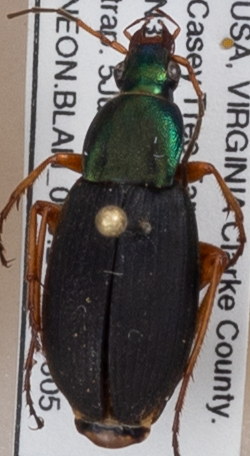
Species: Chlaenius aestivus
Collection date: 2018-06-05
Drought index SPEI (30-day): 2.09
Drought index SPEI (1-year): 0.748
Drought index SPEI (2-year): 0.9